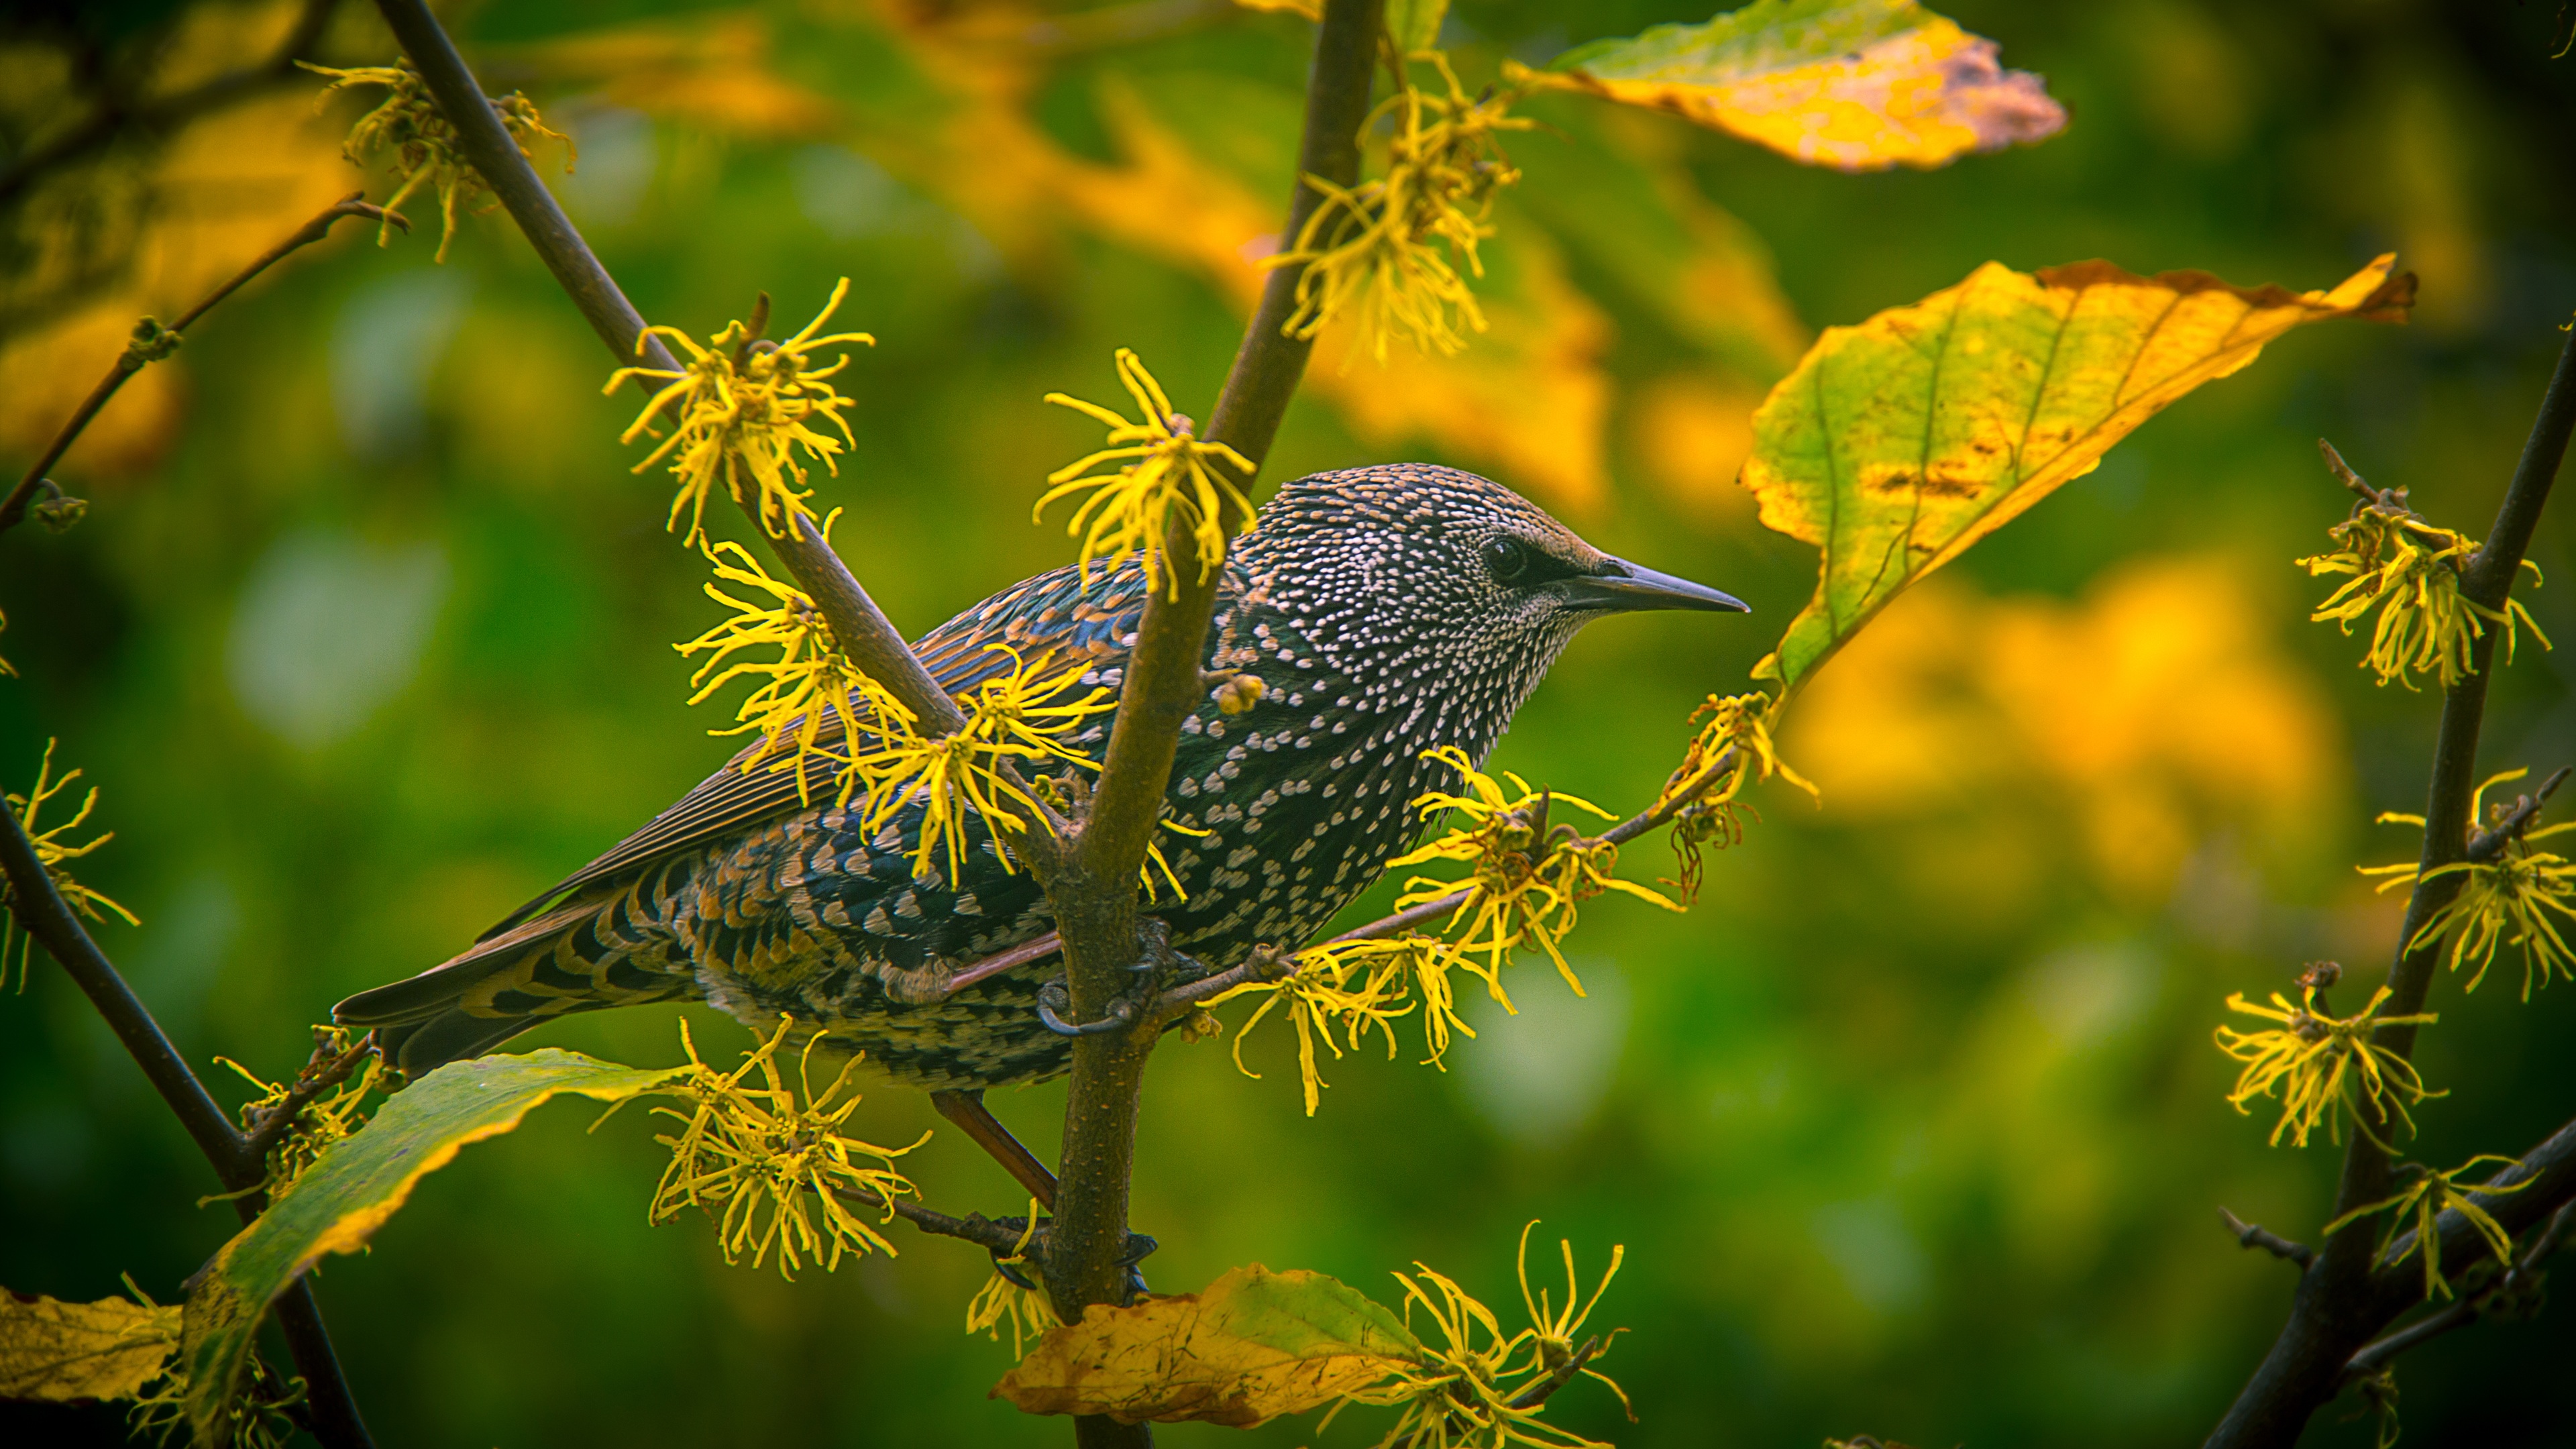
nature, branch, bird, leaf, flower, animal, wildlife, green, jungle, insect, autumn, botany, butterfly, yellow, flora, fauna, macro photography, animal photography, perching bird